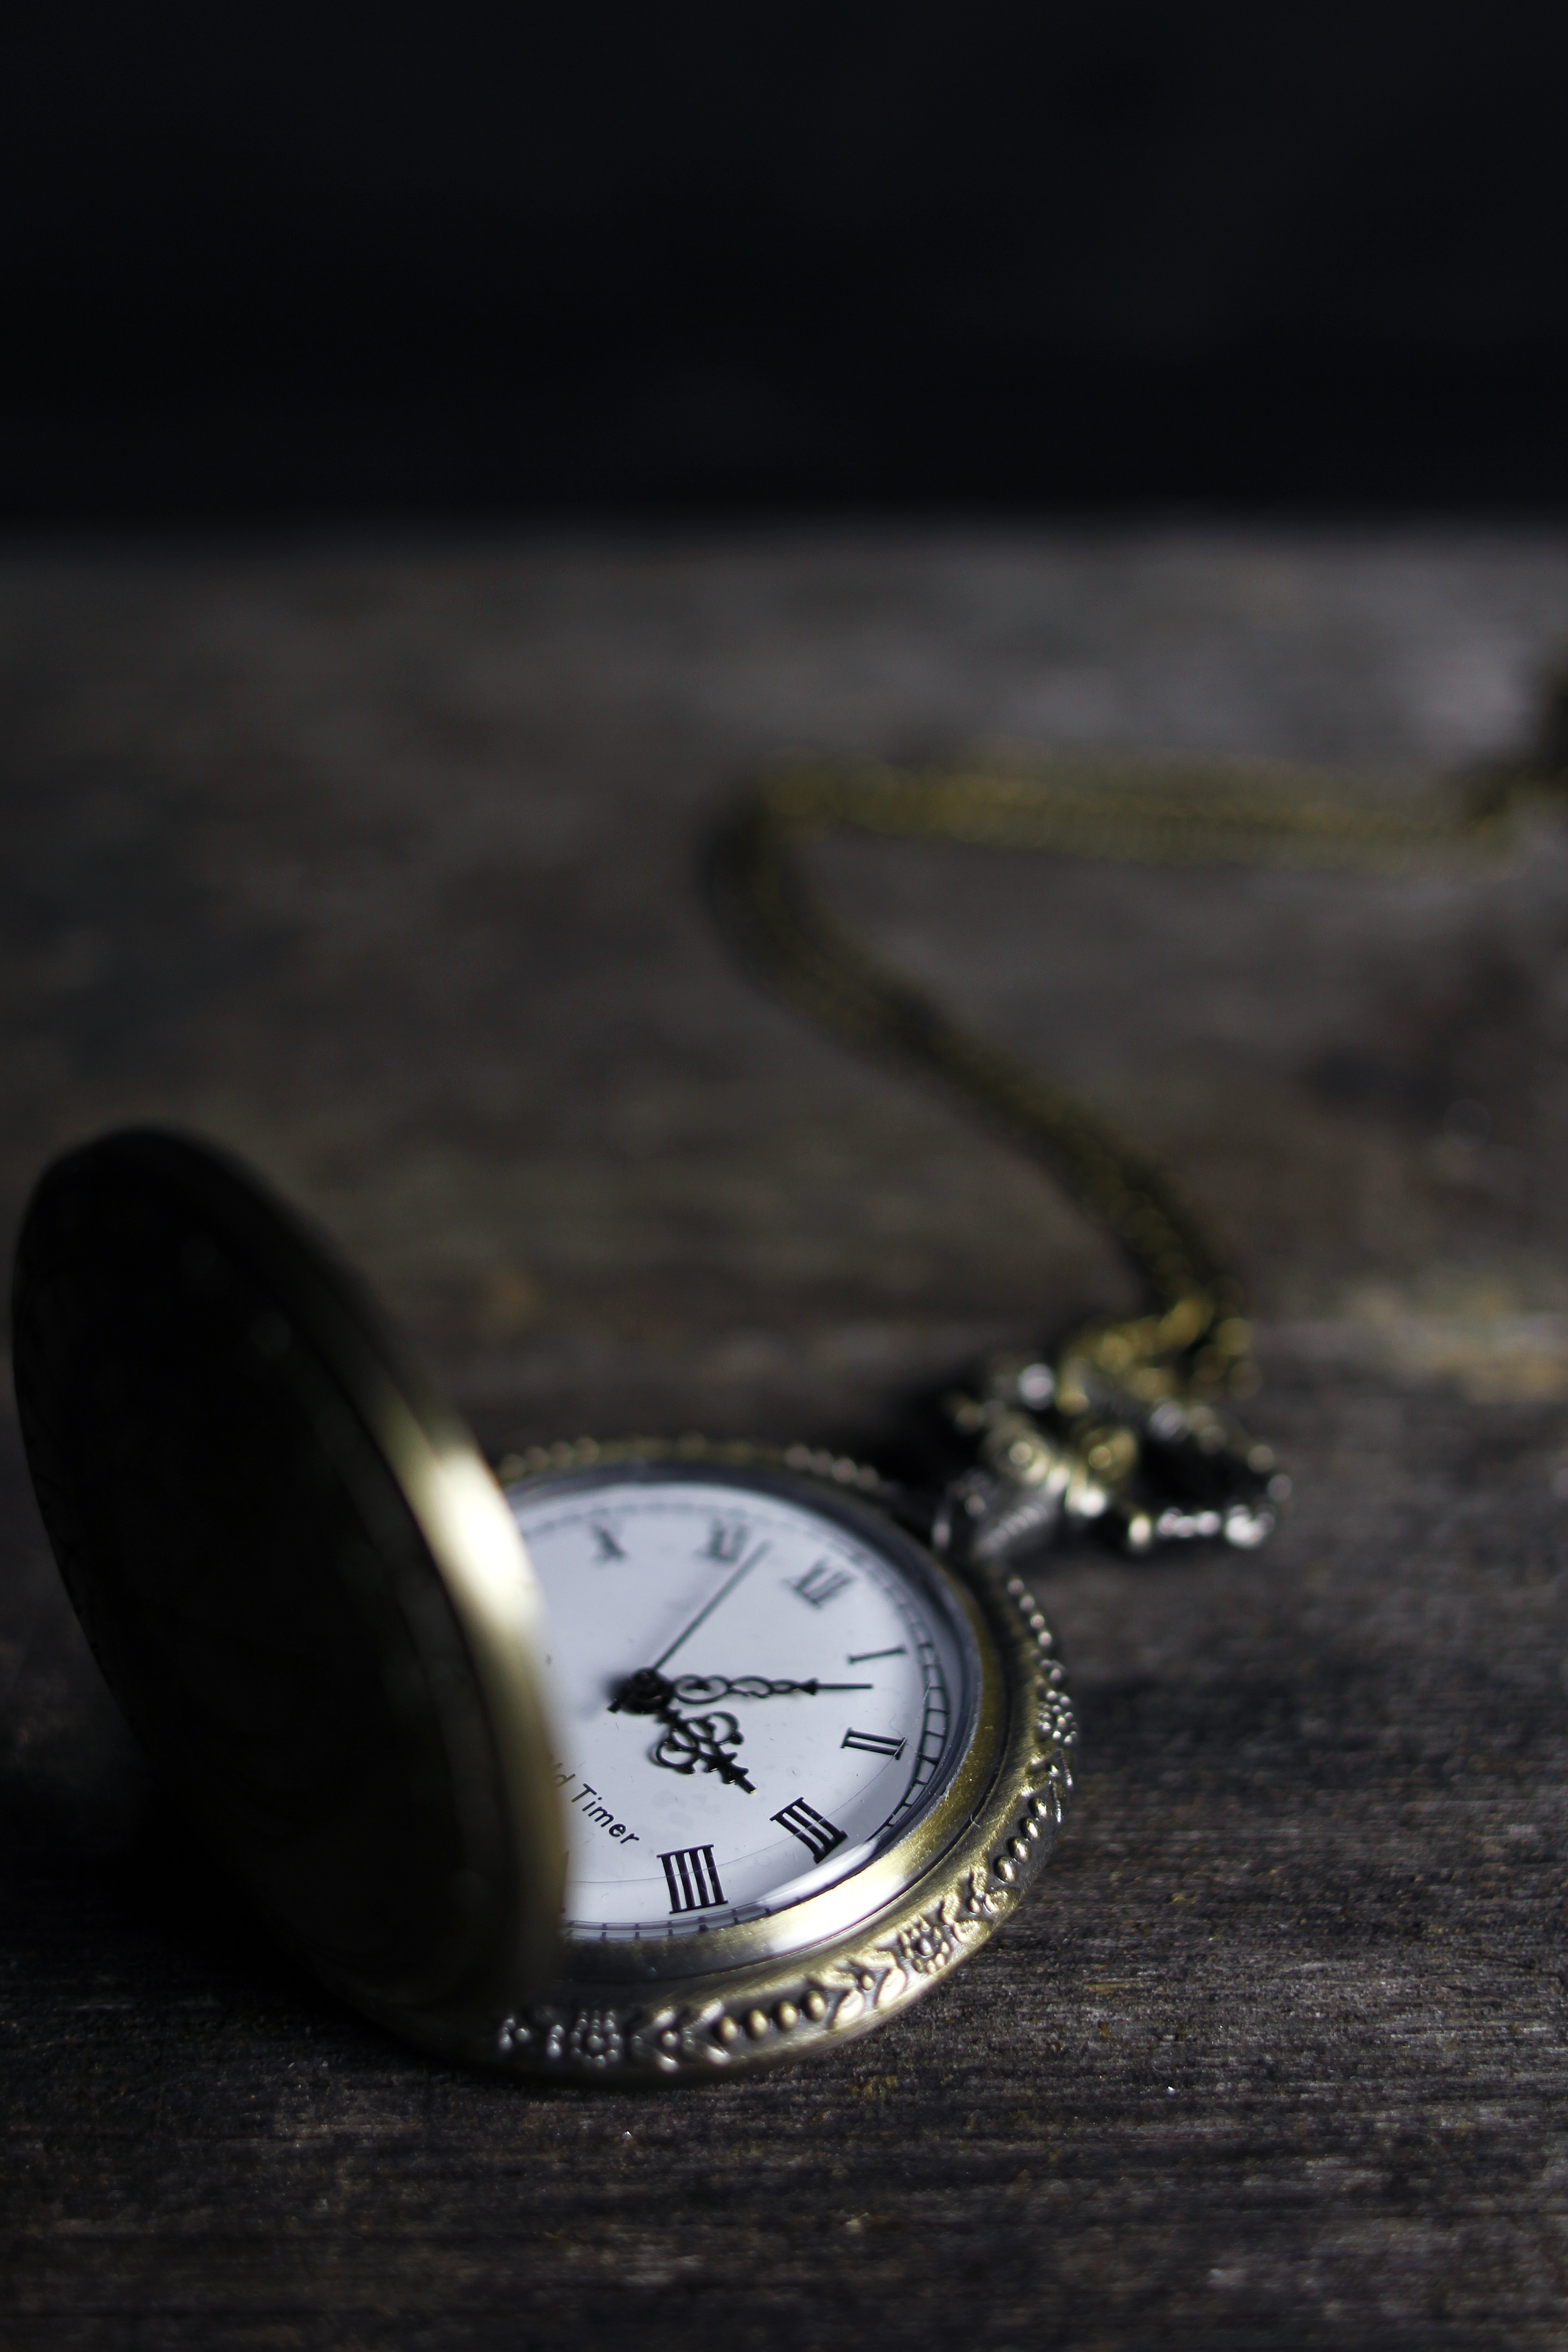
watch, hand, light, time, darkness, black, pocket watch, close up, shape, macro photography